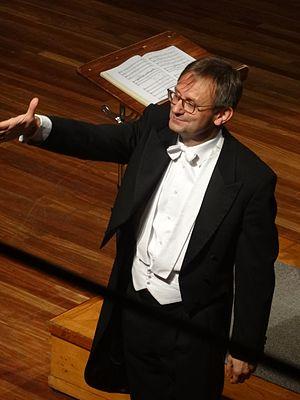
Simon Halsey est un chef de chœur britannique. Depuis 2001, il dirige le Rundfunkchor Berlin.